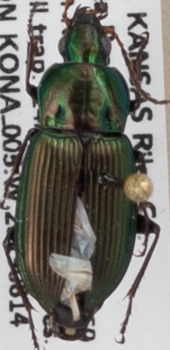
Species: Poecilus chalcites
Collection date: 2019-08-14
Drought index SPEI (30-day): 0.514
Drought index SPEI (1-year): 2.09
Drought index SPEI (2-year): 0.728